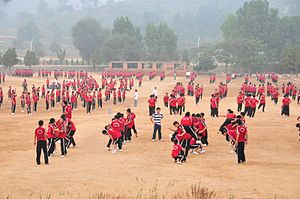
Wushu
Wushu betyder kampkunst og er en fællesbetegnelse for kinesiske kampkunstsformer. Kungfu eller Quanfa bruges ofte med samme betydning.